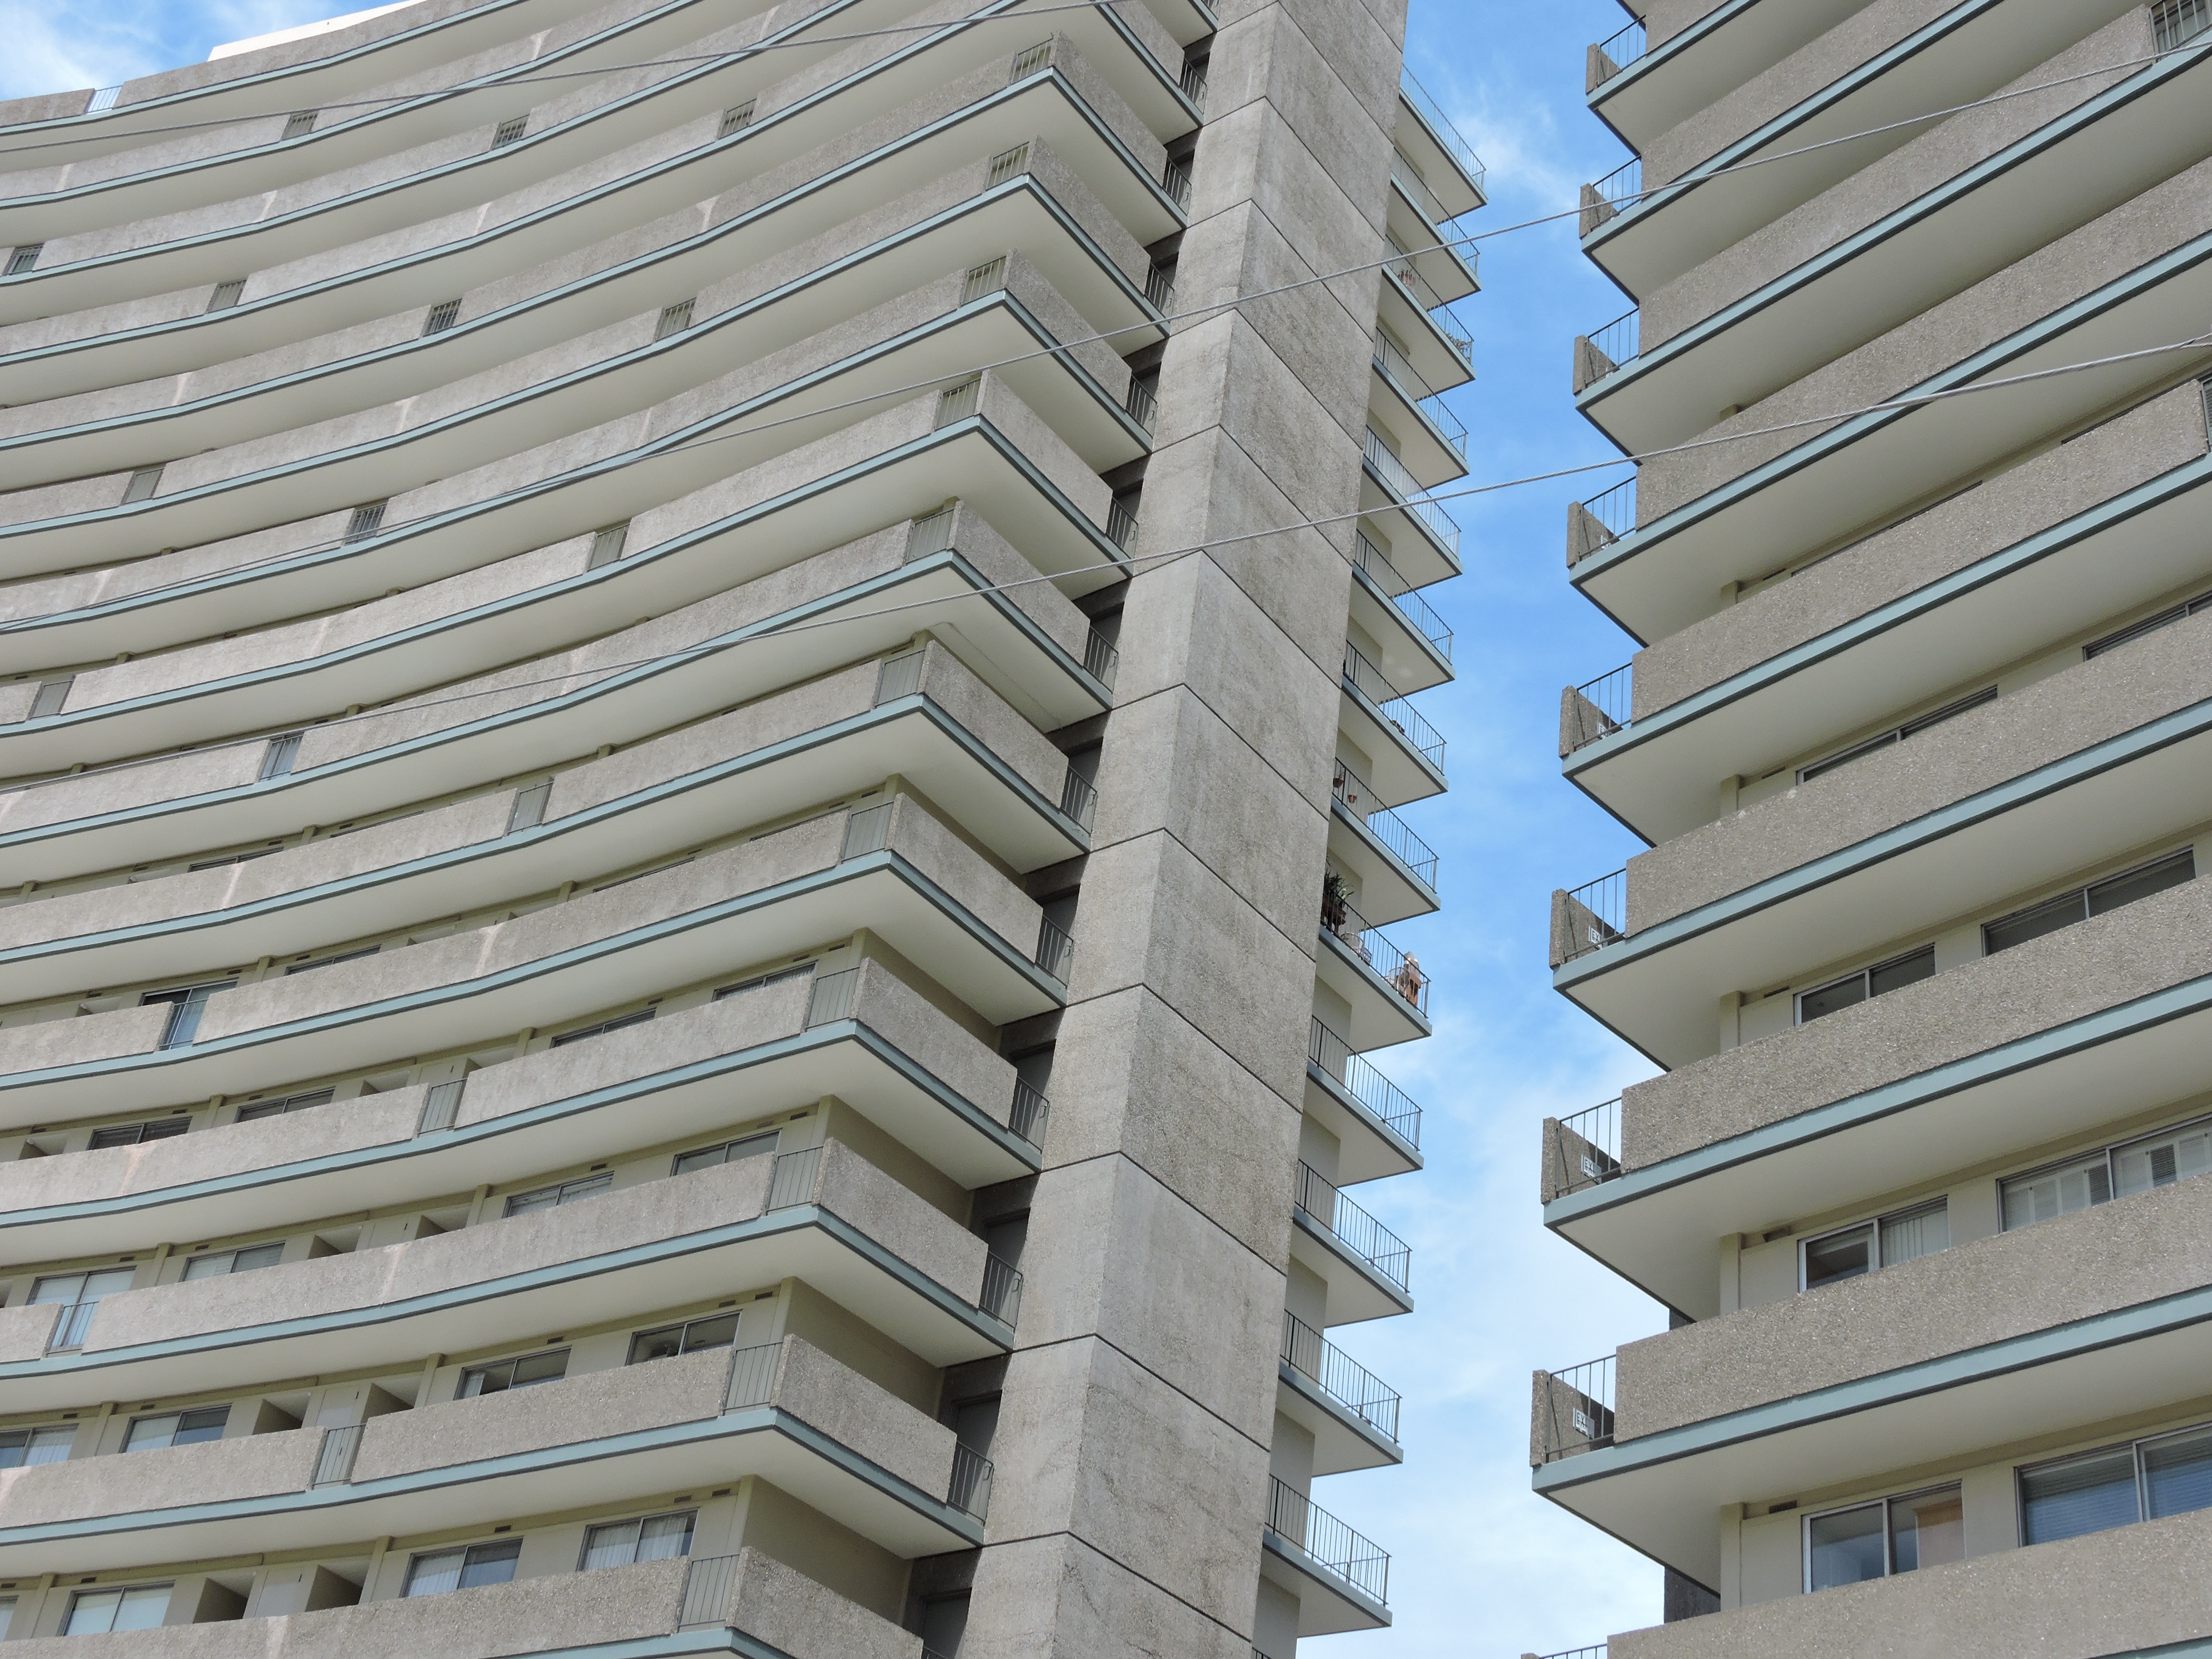
architecture, sky, wood, roof, building, city, skyscraper, urban, wall, cityscape, downtown, san francisco, line, tower, usa, america, landmark, facade, california, material, tower block, interior design, hotel, tall, siding, condominium, residential area, window covering, brutalist architecture